Question: Please indicate a possible affordance area of the motorcycle that can be used for sitting on
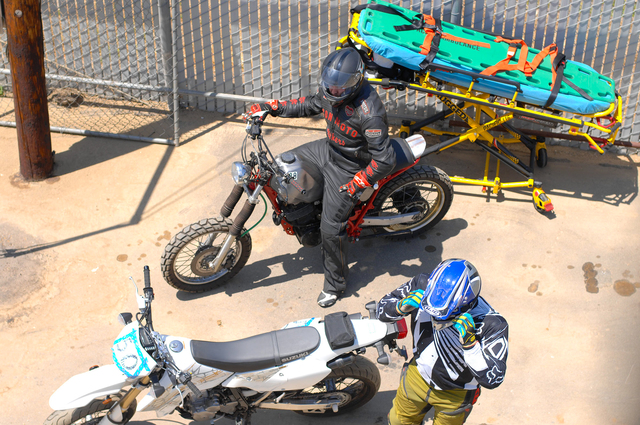
Answer: [190.443, 326.374, 320.684, 372.02]